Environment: real
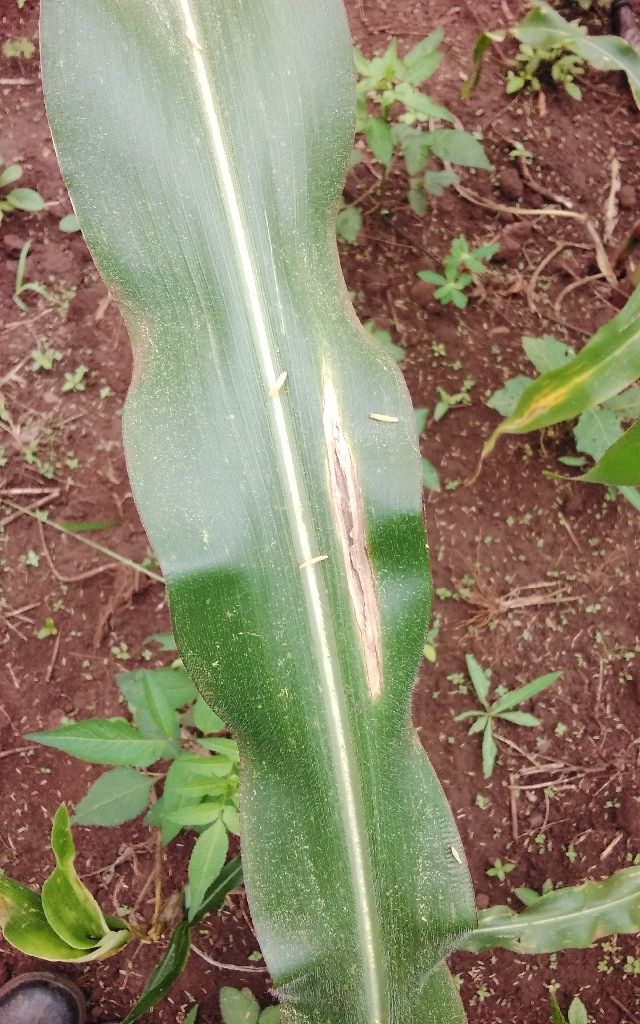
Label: northern_corn_leaf_blight